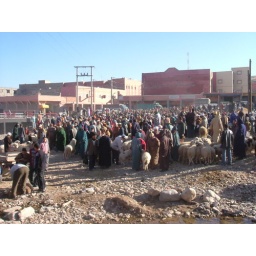
This was a sheep market in preparation for Eid, where families sacrifice sheep